Biophilic design

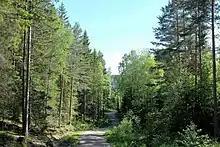
Nature trail in the Maridalen Protected Landscape, Oslo

Fallingwater, one of Frank Lloyd Wright's most famous buildings, exemplifies many biophilic features. The home has human-nature connectivity through the integrative use of the waterfall and stream in its architecture - the sound from these water features can be heard throughout the inside of the home. This allows visitors to feel like they are "participating" in nature rather than "spectating" it like they would be if the waterfall were downstream. In addition, the structure is built around existing foliage and encompasses the local geology by incorporating a large rock in the center of the living room. There are also many glass walls to connect the occupants to the surrounding woods and nature that is outdoors. To better the flow of the space, Wright included many transitional spaces in the home (porches and decks); he also enhanced the direct and indirect experiences of nature by using multiple fireplaces and a wealth of organic shapes, colors, and materials. His use of Kellert's biophilic design principles are prominent throughout the structure, even though this home was constructed before these ideas were developed.